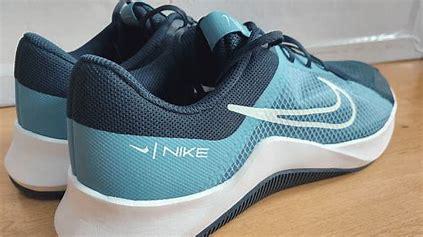
Brand: Nike
Model: MC 2